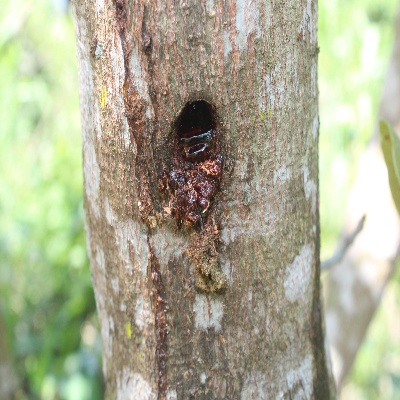
Crop: Cashew
Condition: gumosis